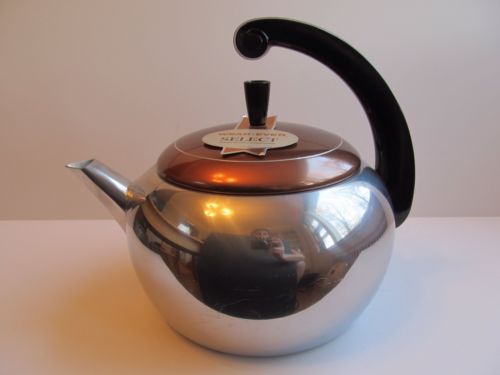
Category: kettle